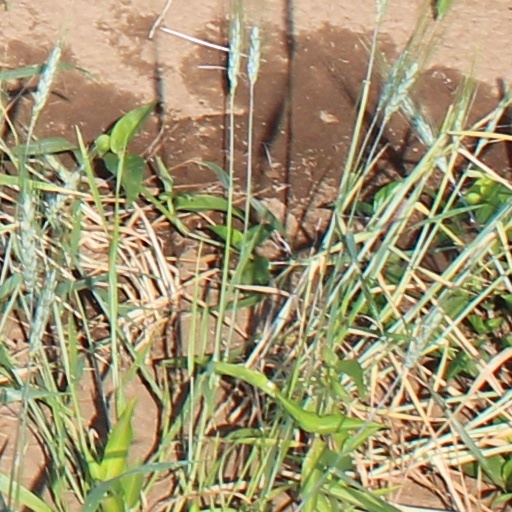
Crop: wheat